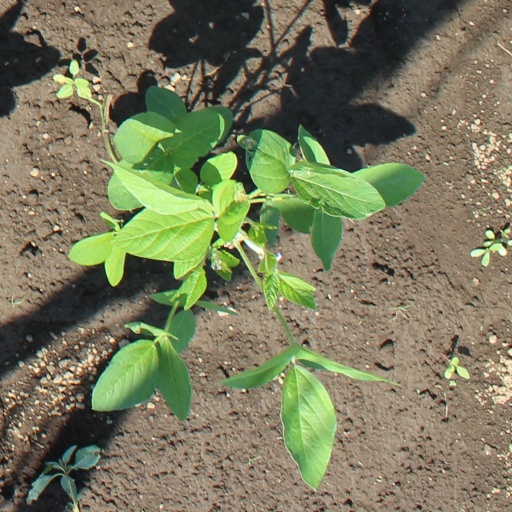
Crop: soybean